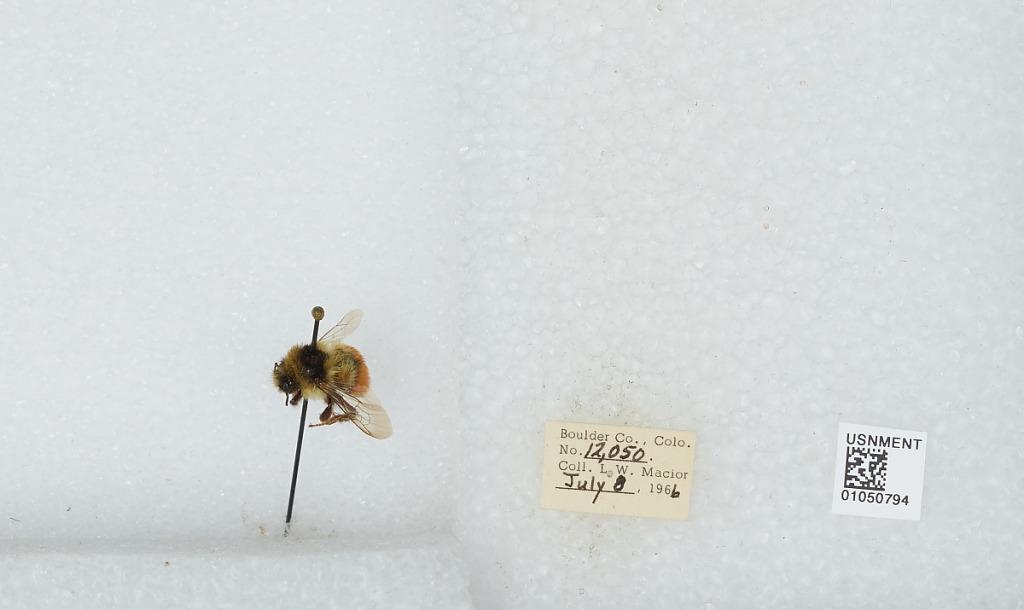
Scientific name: Bombus (Pyrobombus) bifarius Cresson
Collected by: L. Macior
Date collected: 1966-7-8
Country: United States
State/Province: Colorado
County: Boulder
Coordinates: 40.0017, -105.308